Railroad shopmen

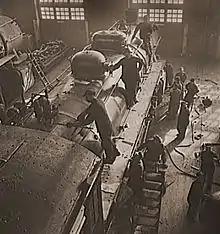
Shopmen overhauling a locomotive on the Chicago and North Western Railway, 1942.

The railroads continued to grow dramatically through the first two decades of the 20th century. In 1917 in the United States the American government took control of rail transport, in conjunction with its entrance as a combatant in World War I. By then, the American rail network had grown to 360,000 miles of track, worked by 66,000 locomotives pulling approximately 2.5 million freight cars. Railroad employment grew commensurately; by 1920 more than 2.2 million Americans were employed in the railroad industry with the count of railroad shopmen alone topping the 400,000 mark. More Americans worked as railroad shopmen than were employed as steelworkers and meatpackers combined.